Rubeus Hagrid

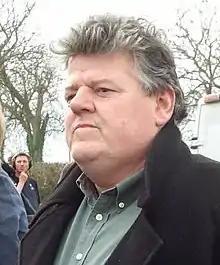
Robbie Coltrane in 2007

The Scottish actor Robbie Coltrane portrays Hagrid in all eight "Harry Potter" films. Rowling had wanted Coltrane for the role from the start. Robin Williams was interested in the part, but was rejected because the film series had a "British-only" cast policy. Coltrane had read the "Harry Potter" novels to his son and was already a fan of them. Rowling discussed Hagrid's past and future with Coltrane to help him prepare for the role. She commended him for his ability to portray both the loveable and comic side of Hagrid and the "toughness underneath". Coltrane said that being part of the "Harry Potter" franchise is "a fantastic thing".